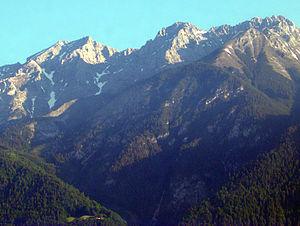
La Hohe Warte est une montagne qui s’élève à 2 597 m d’altitude dans les Karwendel, en Autriche.